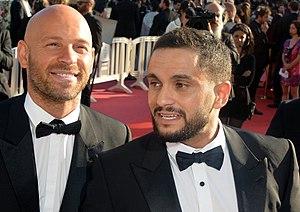
Franck Gastambide et Malik Bentalha au festival de Cannes